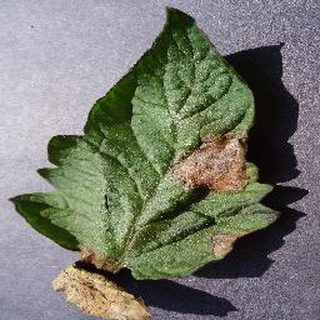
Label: tomato_late_blight